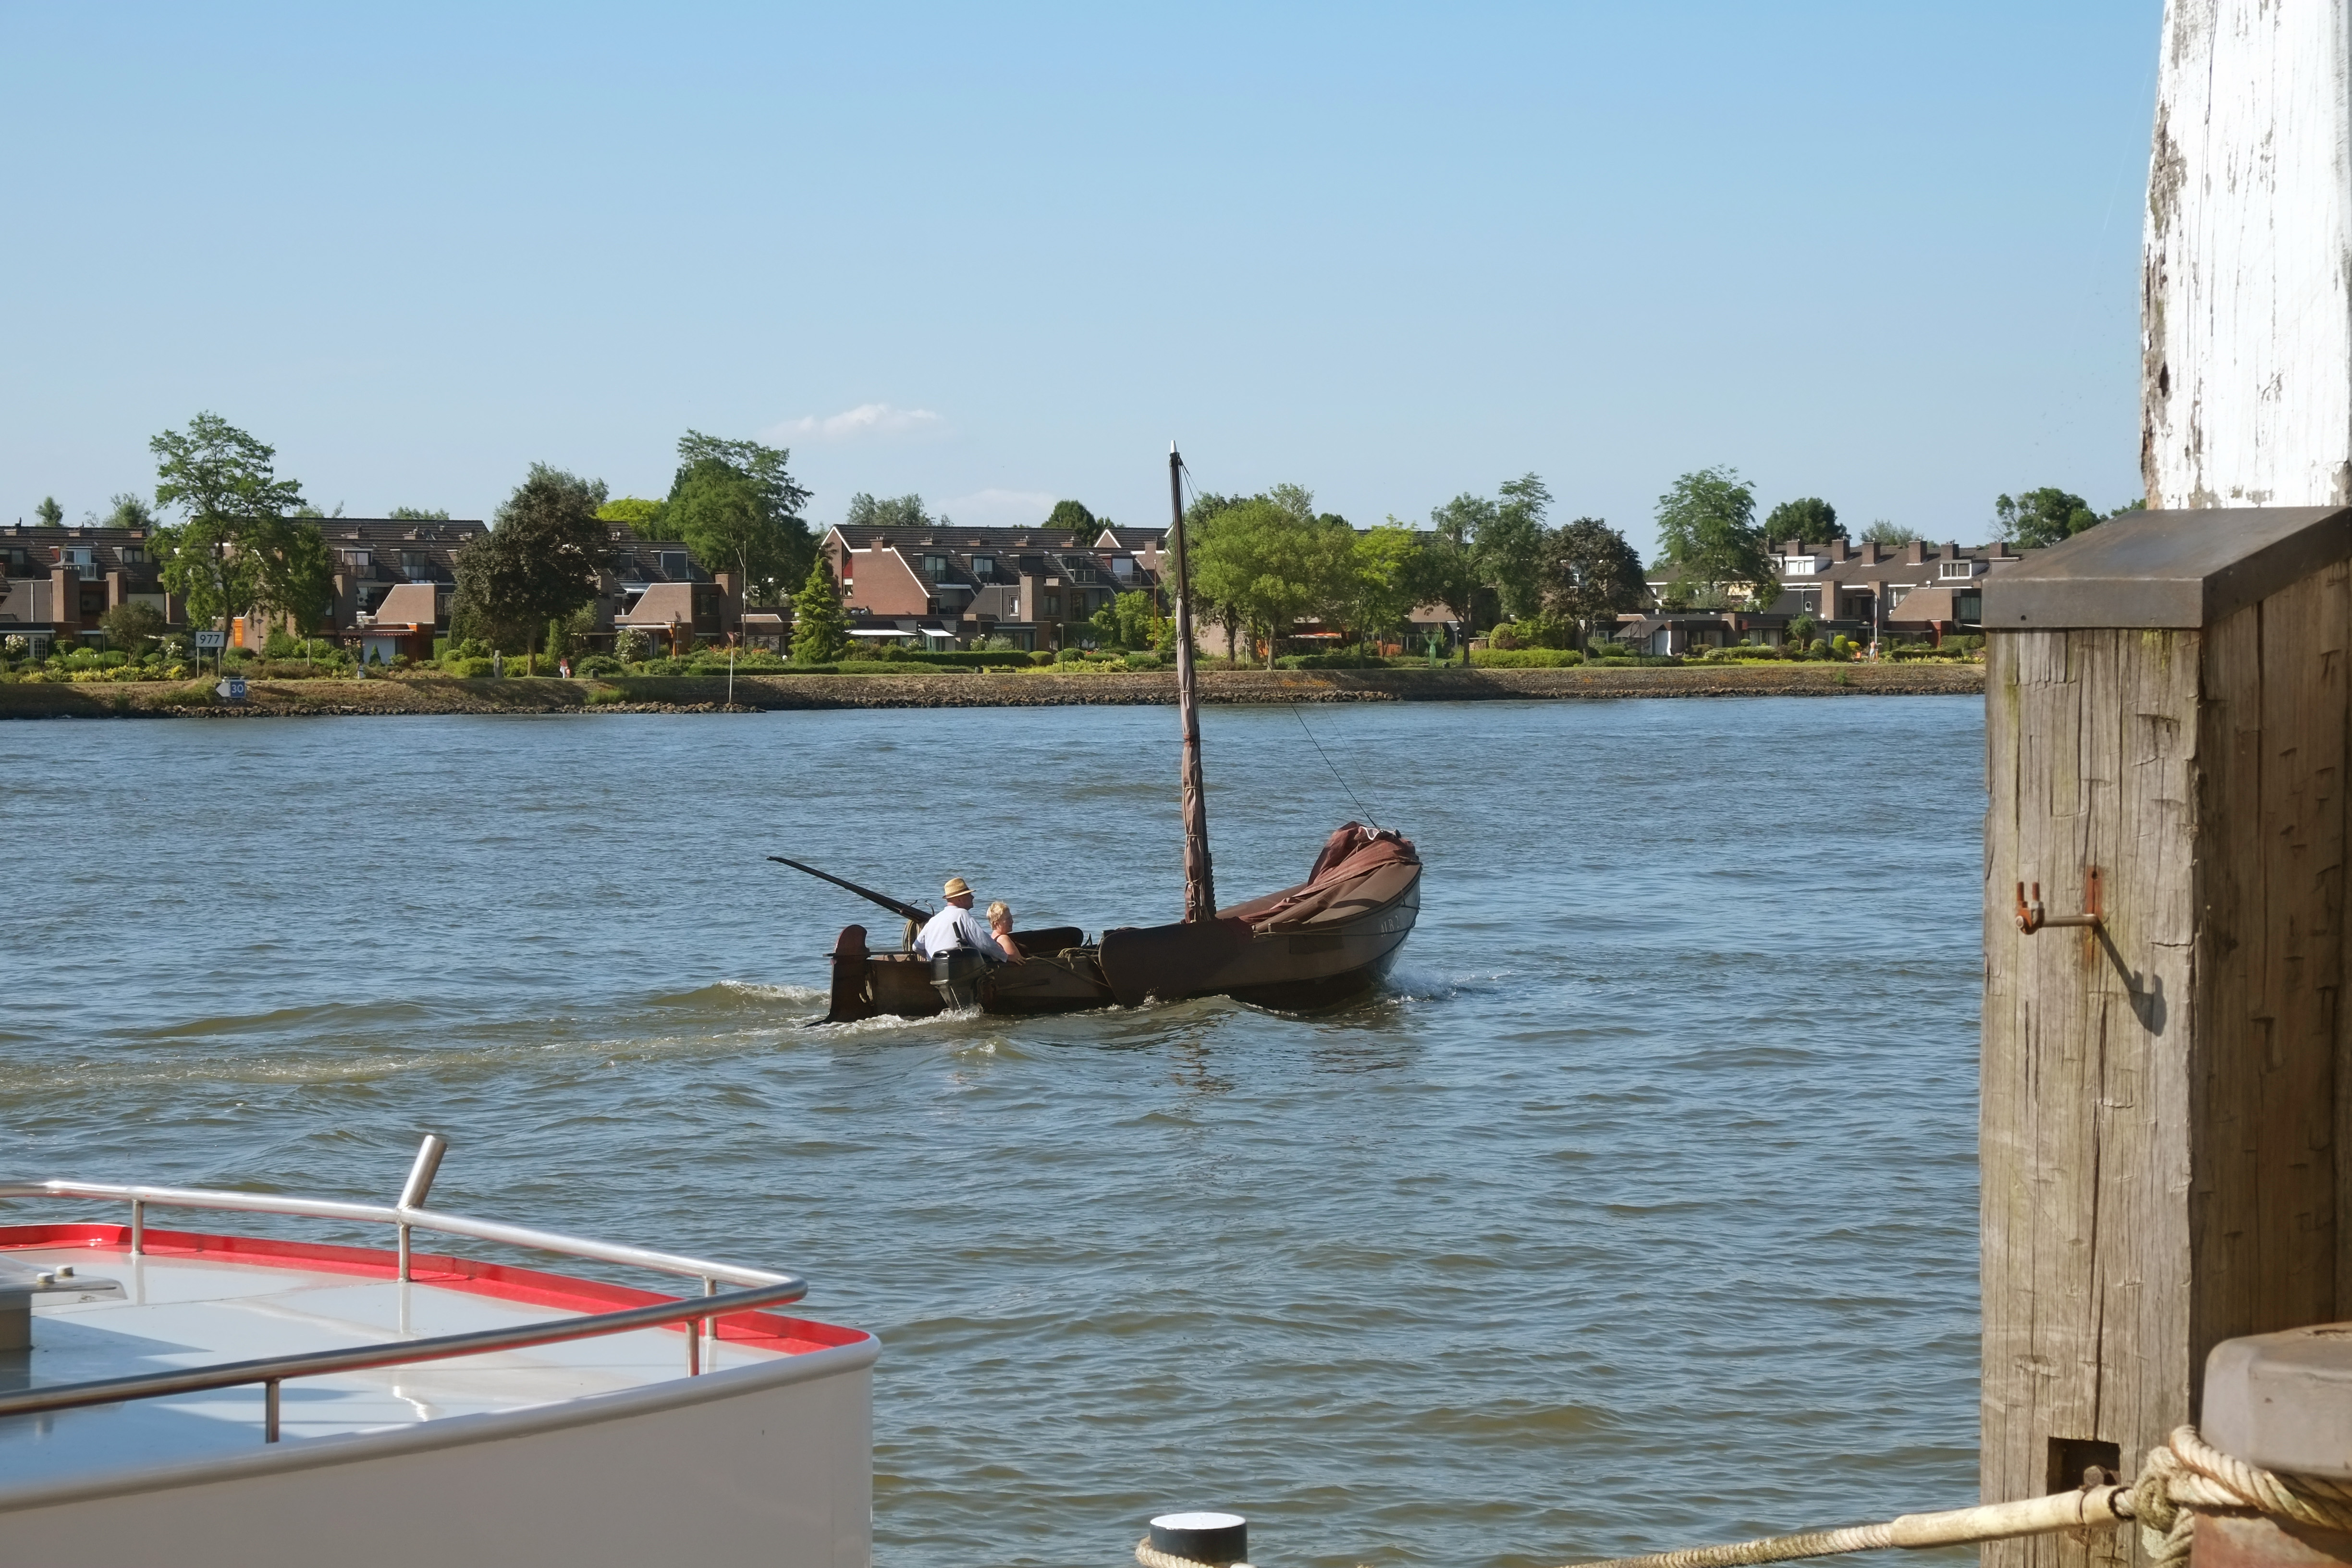
sea, coast, boat, street, urban, vacation, travel, fujifilm, vehicle, bay, tourism, netherlands, boating, fuji, watercraft, dordrecht, fujix, fujixe1, watercraft rowing